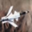
Label: airplane